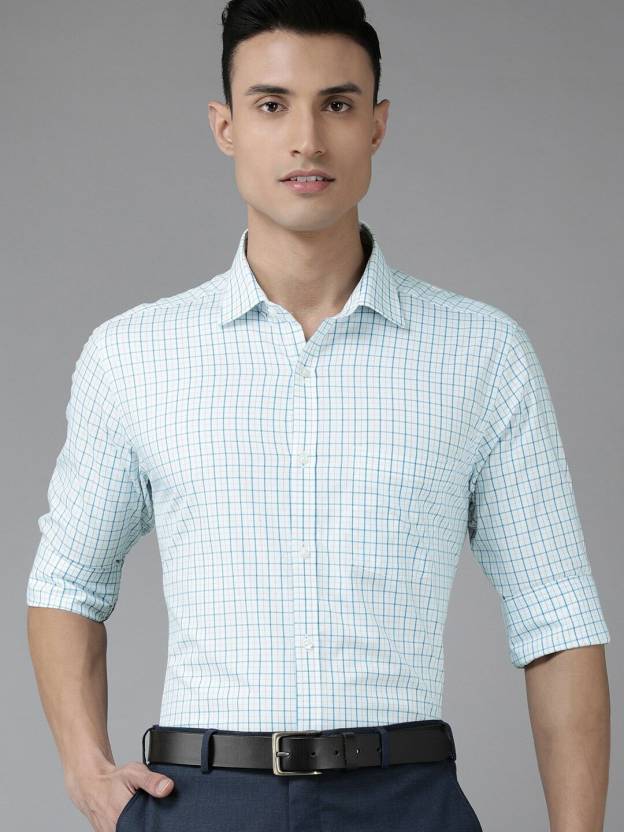
Product: Men Slim Fit Checkered Formal Shirt
Price: ₹992
Colors: Blue
Pattern: Checkered